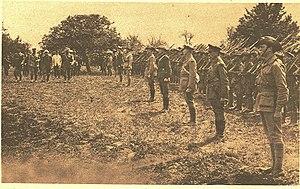
Le Miroir, dimanche
William Morris 'Billy' Hughes est un homme d'État australien. Il fut le septième Premier ministre d'Australie, le député australien ayant eu la plus longue carrière parlementaire et une des figures les plus marquantes de l'histoire politique australienne. Pendant les 51 ans de sa carrière parlementaire, il changea cinq fois de parti, fut exclu de trois d'entre eux et fut le représentant de quatre circonscriptions dans deux états différents.